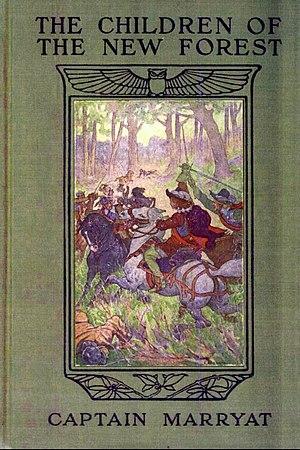
Frederick Marryat, est un capitaine de navire et un romancier anglais. Contemporain et connaissance de l'écrivain Charles Dickens, il est considéré aujourd'hui comme l'un des pionniers du roman maritime. Il est particulièrement connu, de nos jours, pour son roman semi-autobiographique M. le Midshipman Aisé et son roman pour enfants Les Enfants de la Forêt-Neuve.